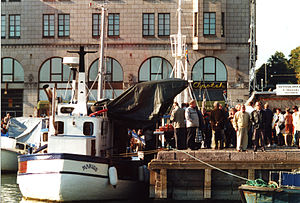
Helsinki / Turisme og rekreation
Markedstorvet i Helsinki under strømningsmarkedet
Helsinki eller Helsingfors er Finlands hovedstad og største by. Byen ligger i landskabet Nyland i Sydfinland ved Finske Bugt. Helsinki har har 642.045 indbyggere, mens den større hovedstadsregion har 1,4 millioner indbyggere. Helsinki ligger 80 kilometer nord for Tallinn, 400 kilometer øst for Stockholm, og 390 kilometer vest for Sankt Petersborg. Helsinki har tætte historiske bånd til alle tre byer.